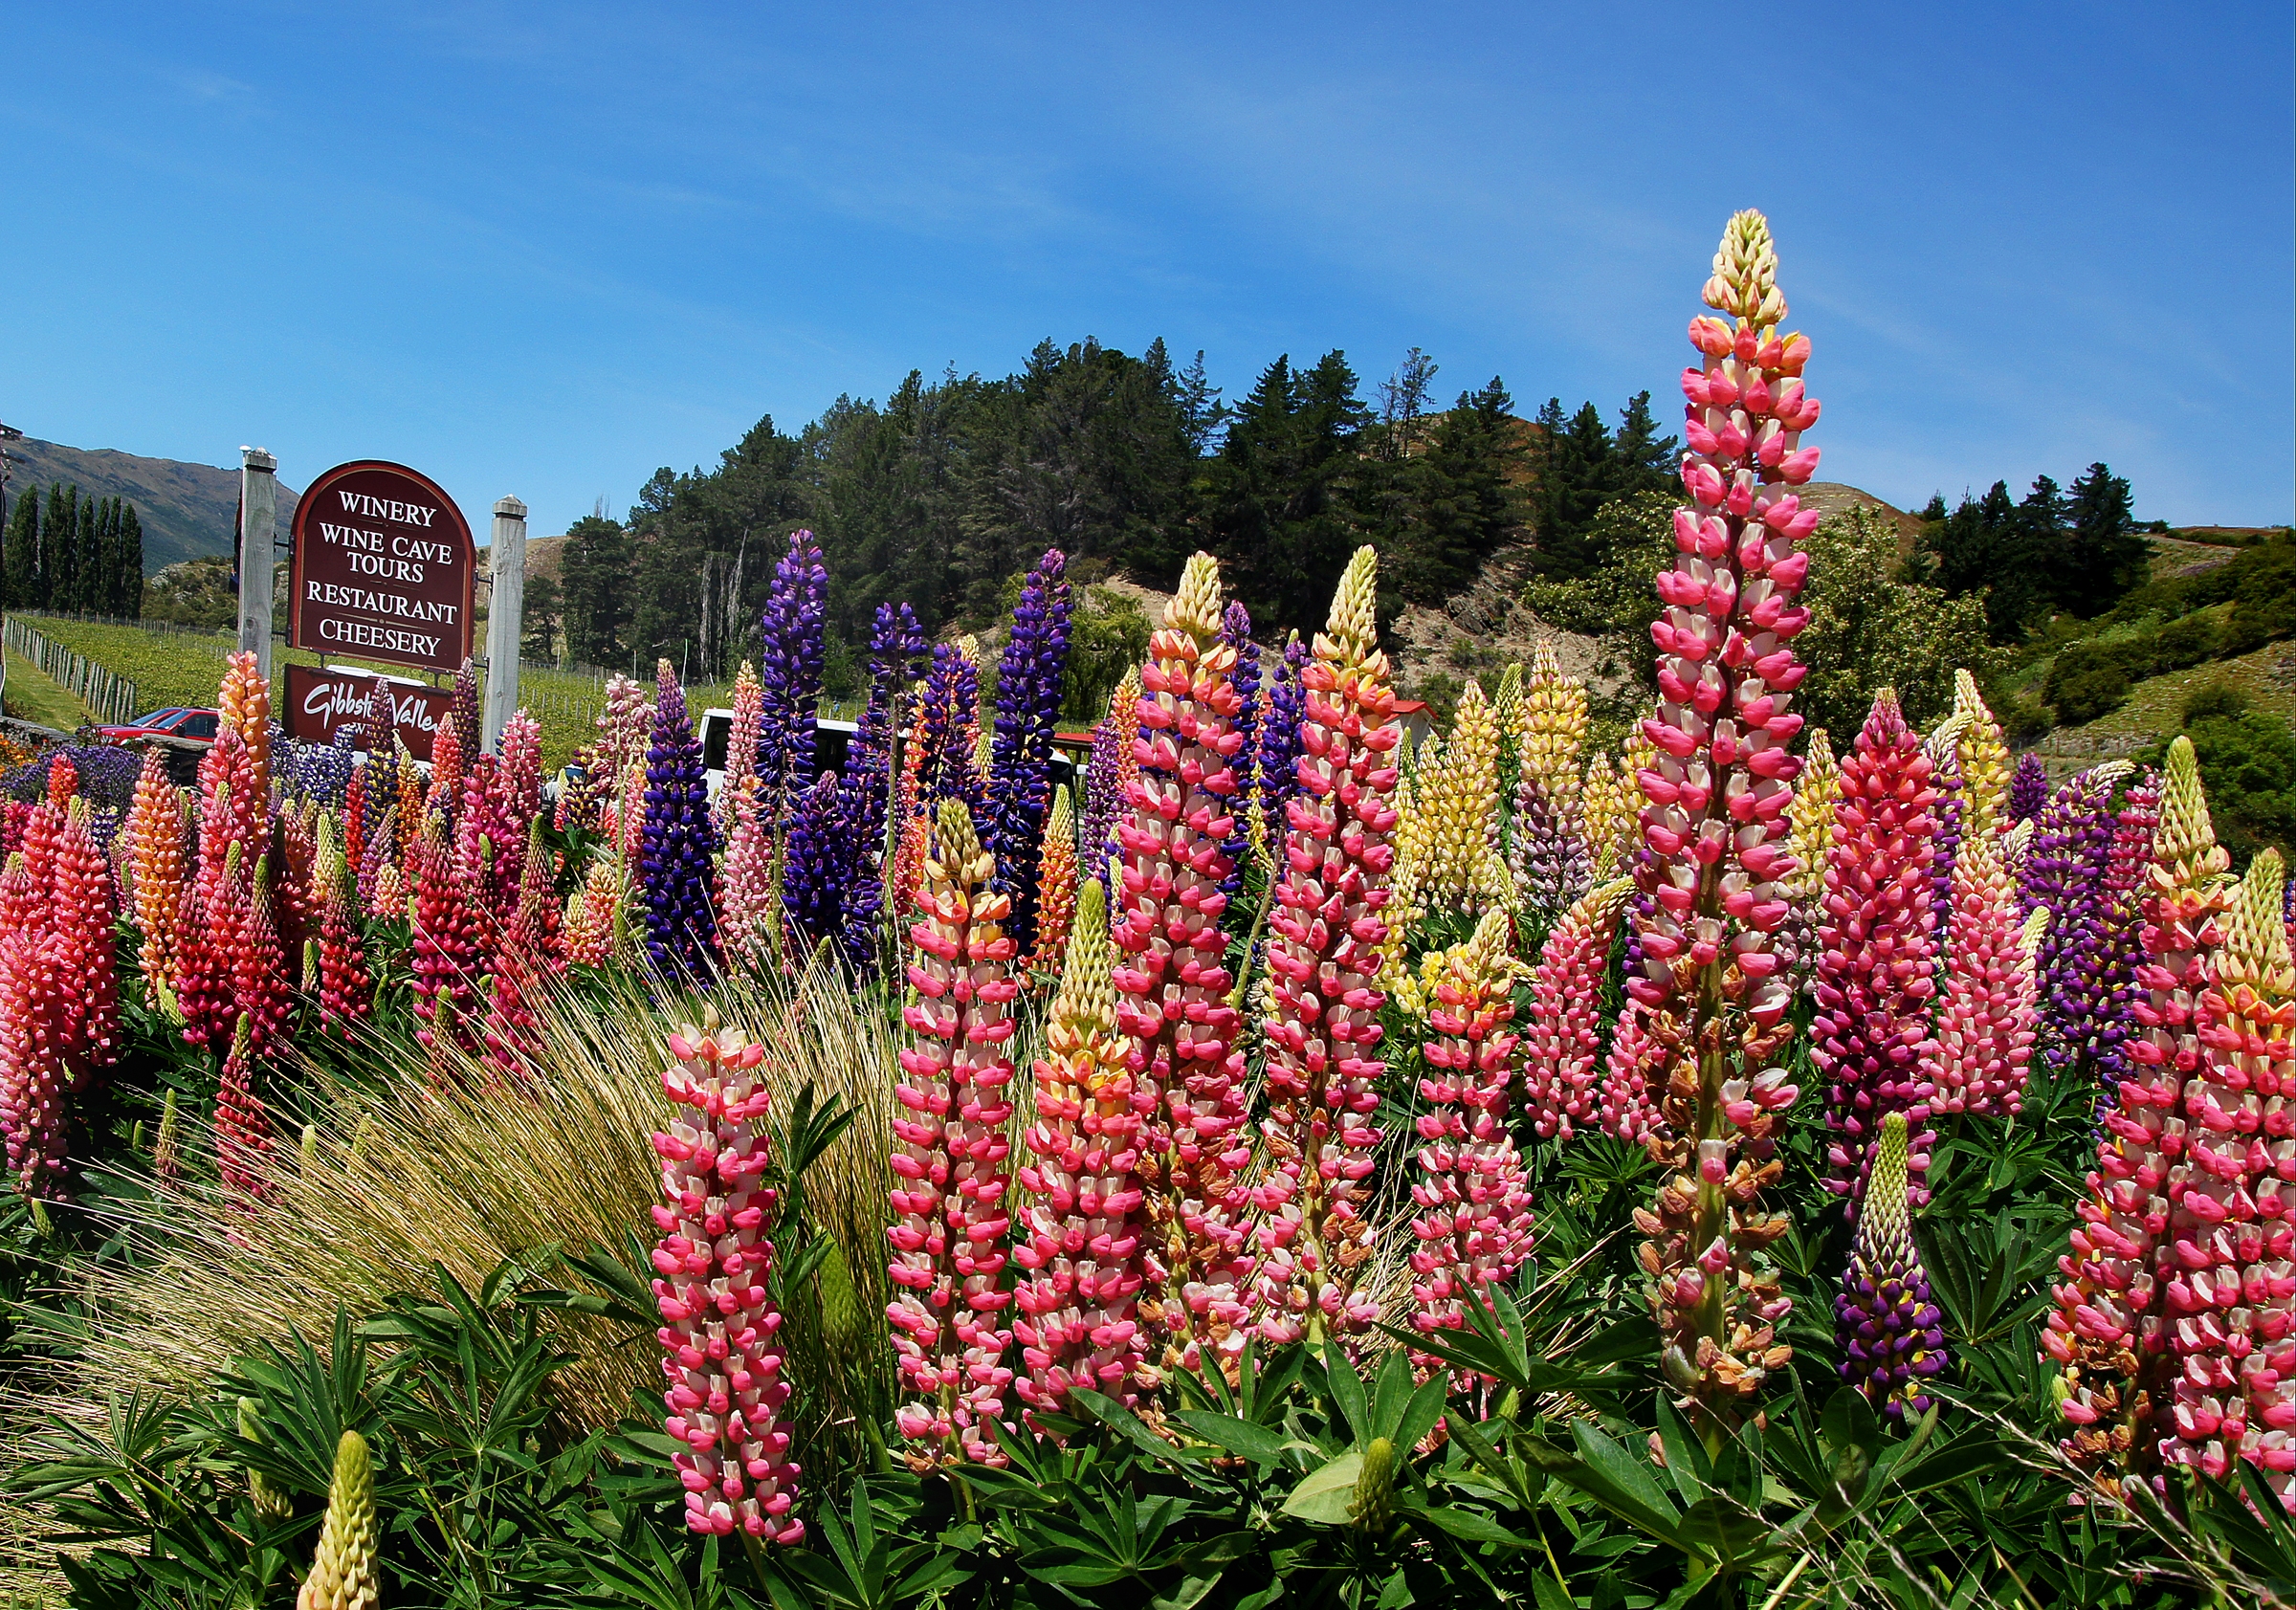
plant, flower, botany, garden, flora, wildflower, flowers, publicdomain, pinkflowers, russelllupins, lupinuspolyphyllus, roadsideflowers, colourfulflowers, lupin, flowering plant, land plant, foxtail lily